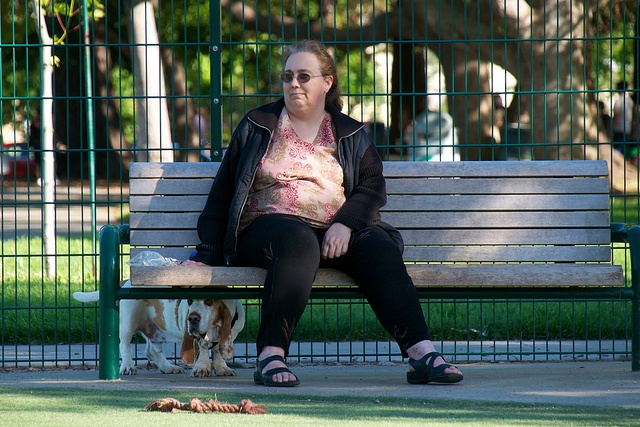
A woman sitting on top of a wooden bench in a park.
A woman sitting on a bench taking a rest with her dog.
Heavy set woman is sitting on a park bench.
The woman is sitting on the bench outside with her dog.
A person sitting on a wooden bench by a dog.